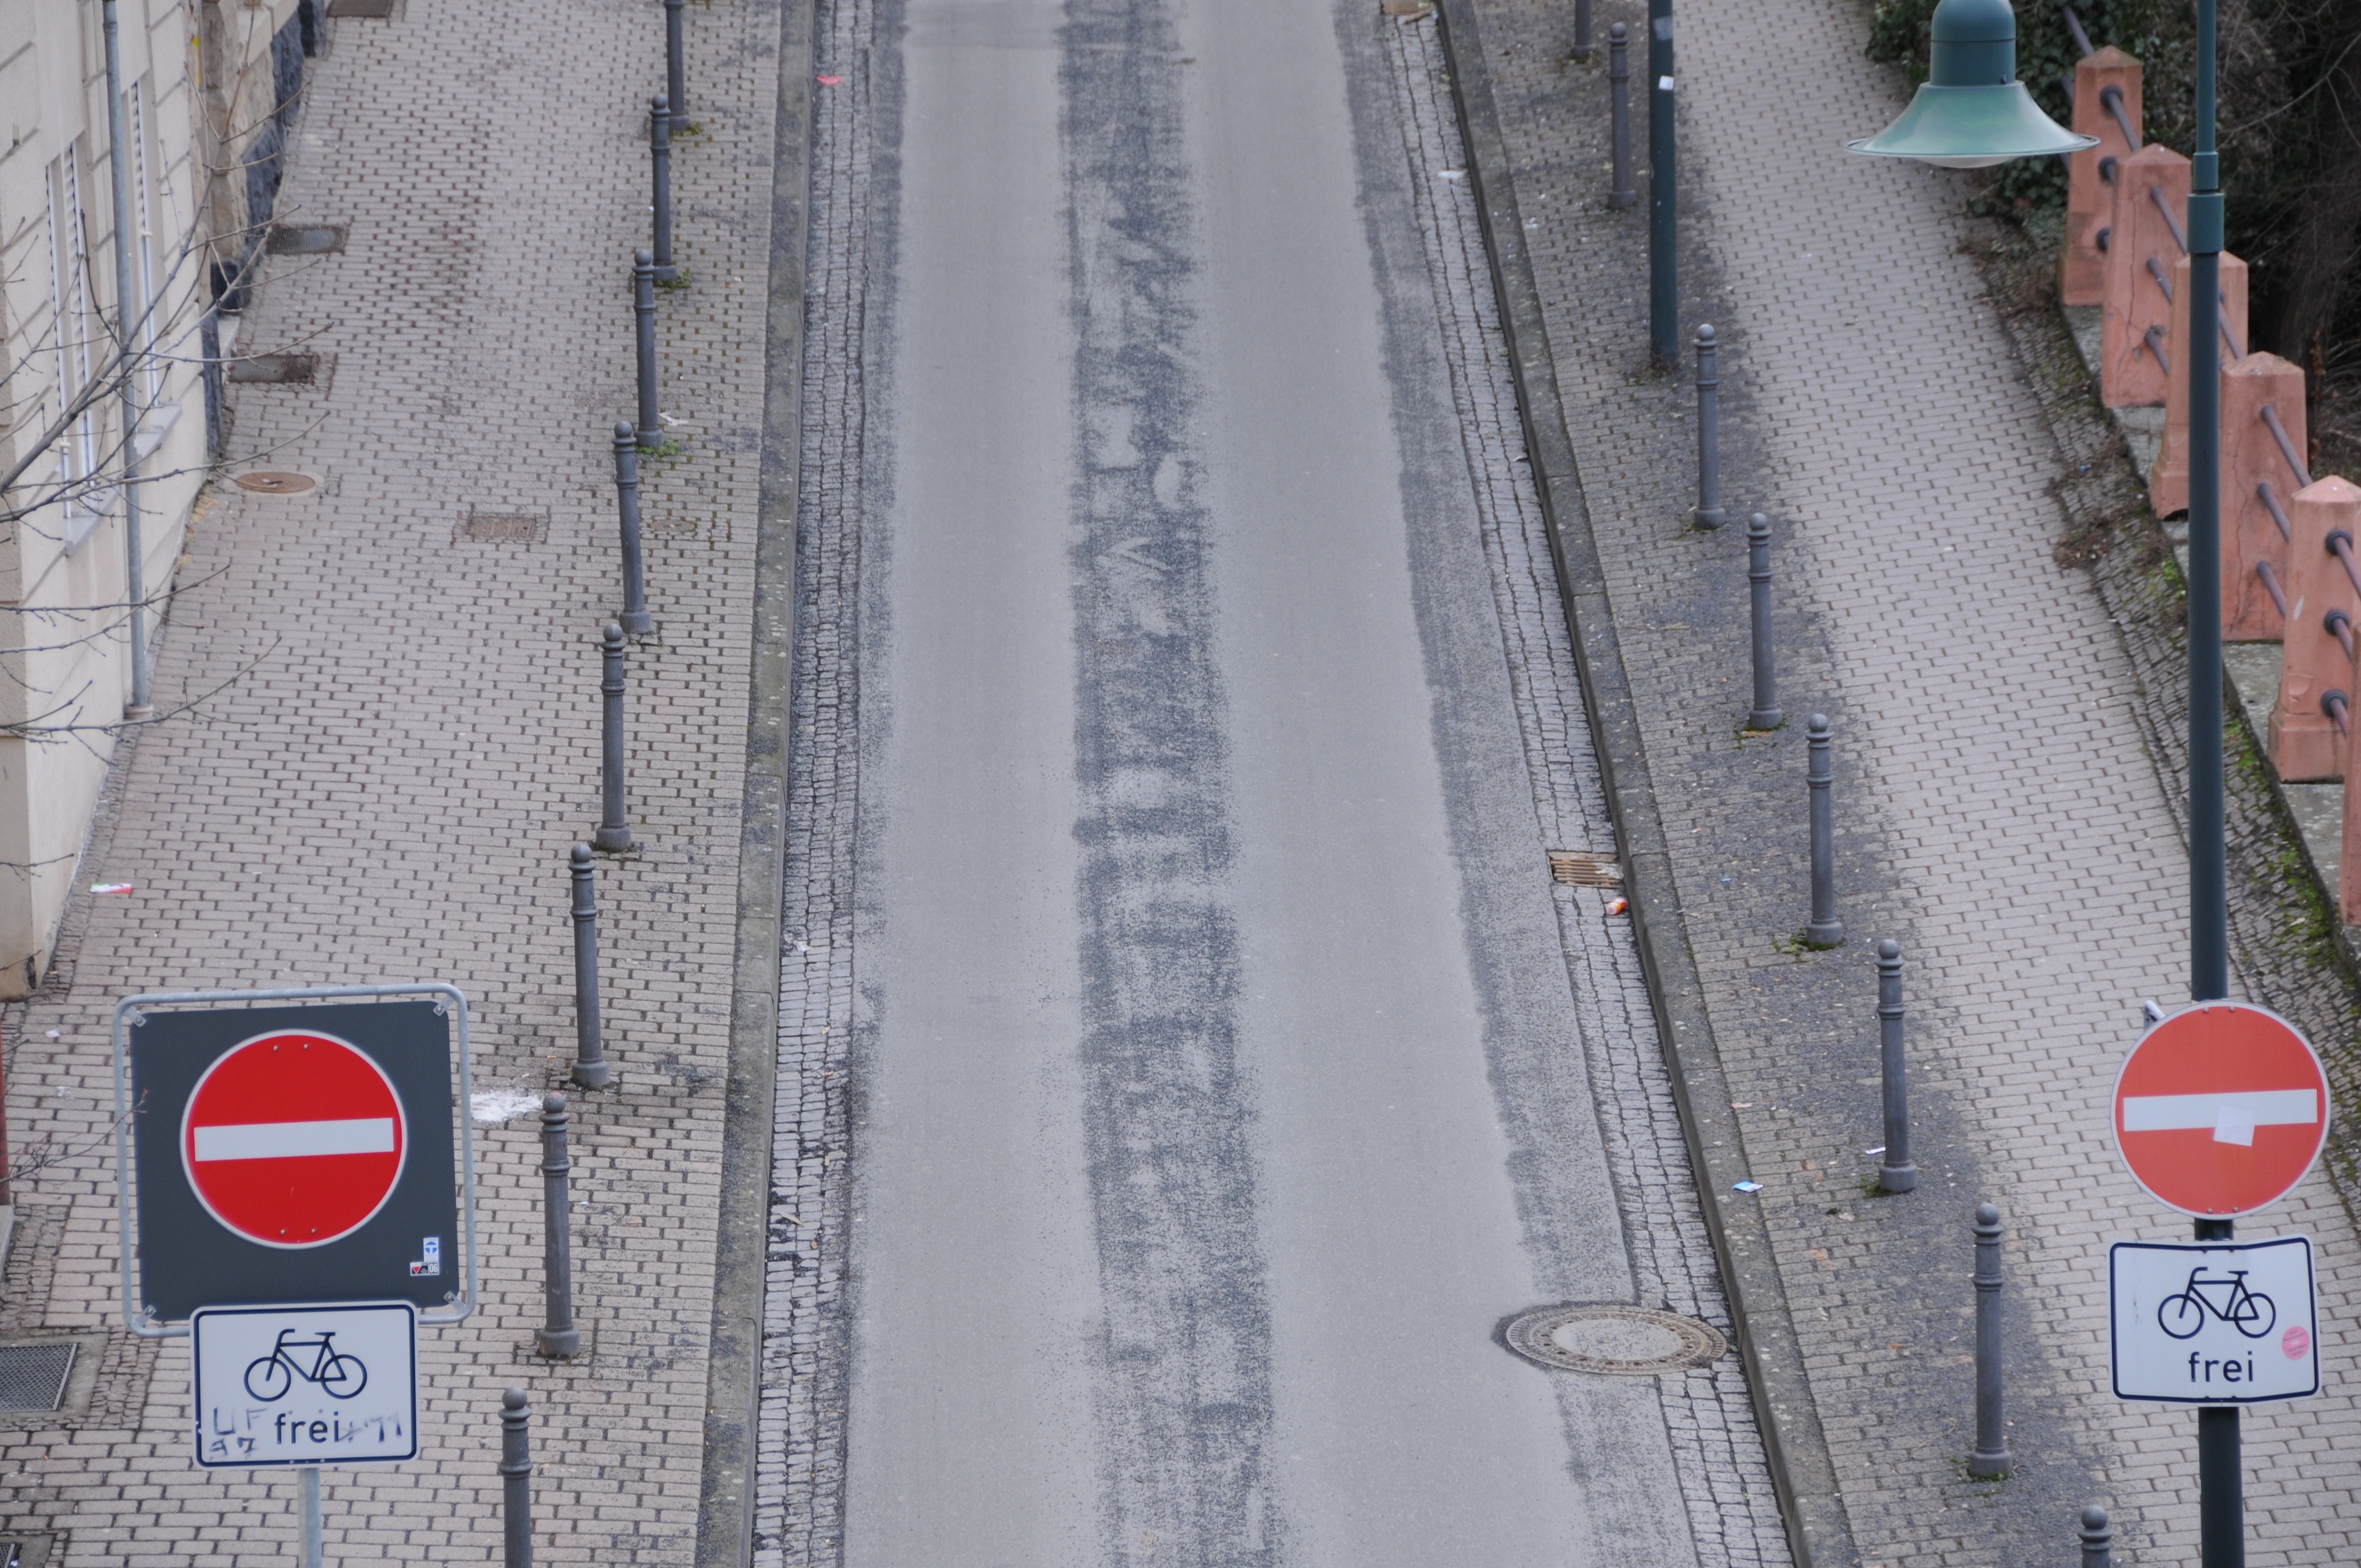
road, street, sidewalk, wall, lane, grey, just, shape, traffic sign, ban